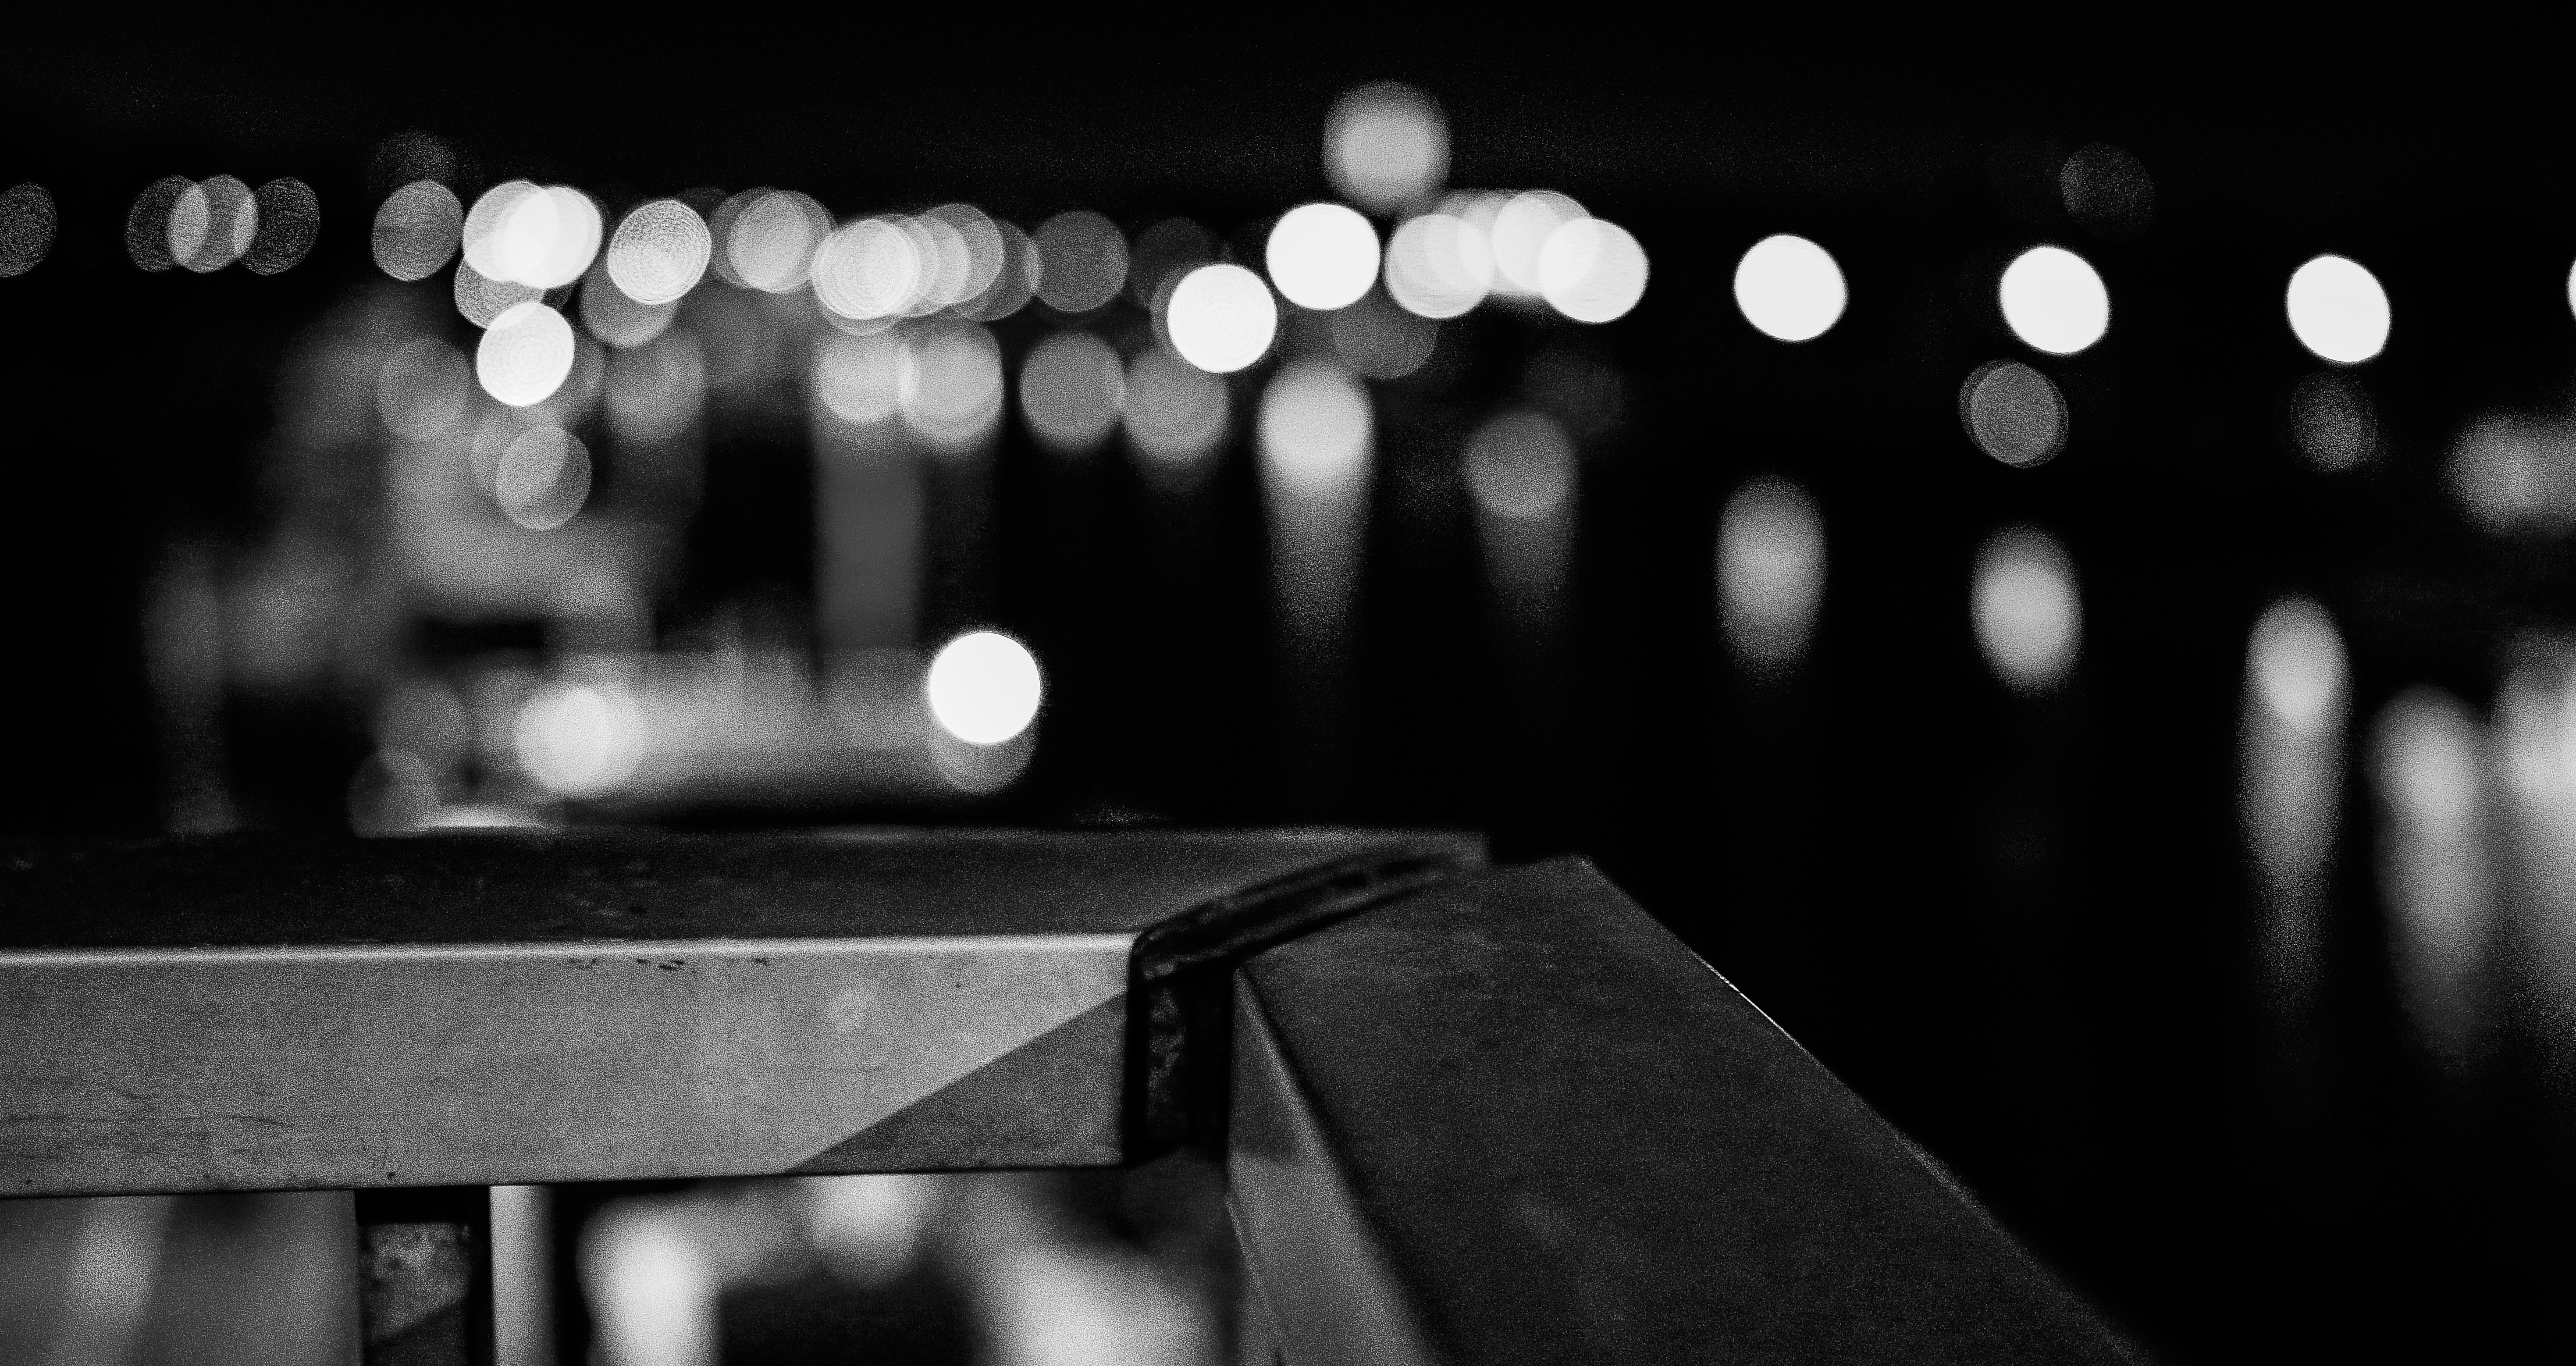
landscape, water, light, bokeh, black and white, white, night, photography, urban, river, ship, mystic, darkness, historic, black, monochrome, tourism, close up, rat, mono, danube, nacht, weiss, schwarz, bayern, bavaria, conservation, heritage, fluss, shape, tourismus, schiff, stadtlandschaft, monochrom, kulturerbe, preservation, regensburg, ratisbonne, und, der, stimmung, donau, historische, rege, regionen, donaustdte, donaustrategie, flussraumkonzept, monochrome photography, film noir